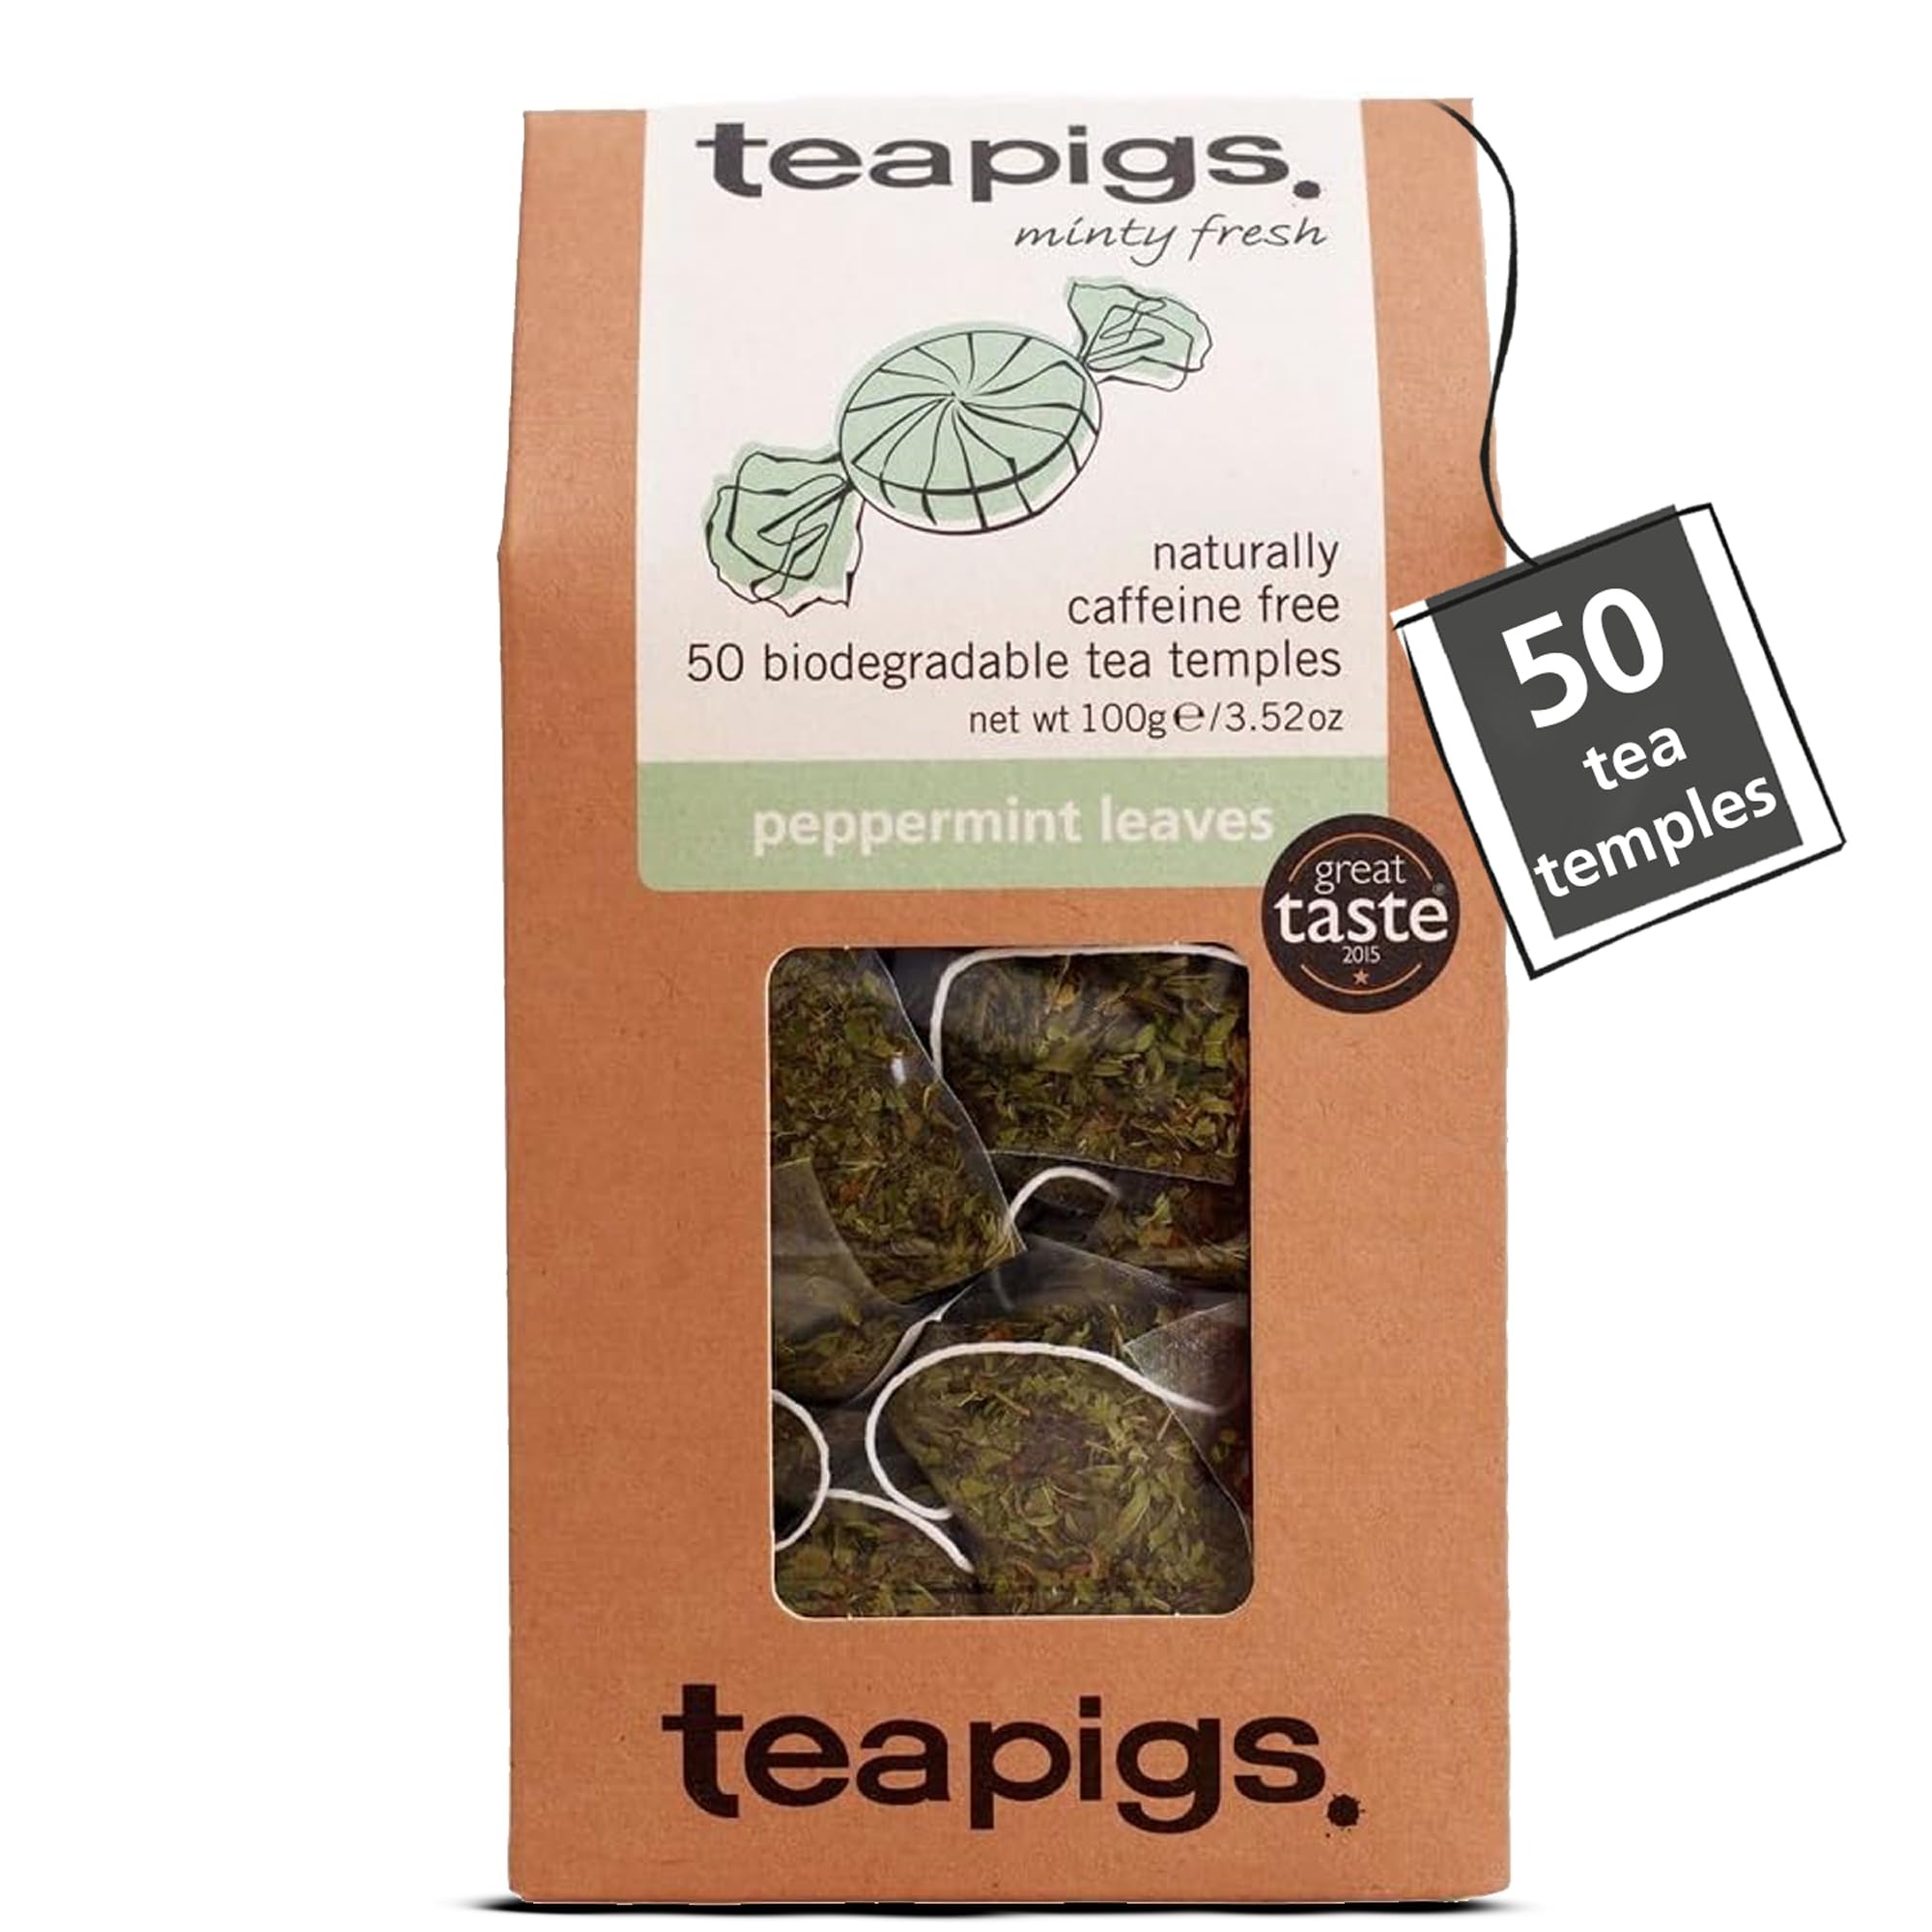
Item Name: Teapigs Peppermint Leaves Tea Bags Made with Whole Leaves (1 Pack of 50 Tea Bags)
Bullet Point 1: Award winning peppermint tea bags made using whole leaves
Bullet Point 2: The mintiest mint of all time, this is a stand out peppermint. A real favourite amongst teapigs.
Bullet Point 3: Loose leaf tea quality with the convenience of a biodegradable bag
Bullet Point 4: Our packaging is certified plastic-free by A Plastic Planet
Bullet Point 5: dairy free, gluten free, suitable for vegetarians & vegans. Made in a factory that handles nuts.
Value: 50.0
Unit: Count

Price: 27.99